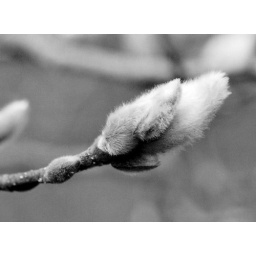
super furry bud on a tree in the Dandenongs, Vic